Natural forests in Sri Lanka

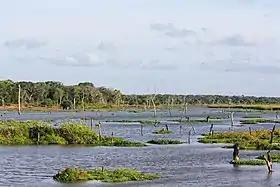
Villu, Wilpattu National Park

There are two type of 'patana' found in Sri Lanka; 'wet patana grassland' and 'dry patana grassland' based on the rainfall pattern and soil of the site. 'Wet patana' grass lands are found in areas above 1,500 m from the sea level with mean annual rainfall of over 2,000 mm. Temperature range from 5 °C to 18 °C. Mist, fog and frost and frost are common in these areas and do not experience any dry period. The grasses do not reach more than 1 m height and are called 'tussock grasses' which include the "Chrysopogon nodulibarbis" and "Arundinella villosa." The animals include a large Sri Lankan sambar and wild boar population and few Sri Lankan leopards ("Panthera pardus kotiya)." Extensive 'wet patana' are found only in Horton plains. 'Dry patana' are found in altitudes between 500 m to 1,600 m. They receive a rainfall about 1,400 to 2,000 mm with a definite dry period. Temperature ranges from 18 °C to 24 °C. The vegetation is made up of grasses that grow up to 1–2 m height such as "Cymbopogon nardus" and "Themeda tremula." 'Dry patana' is common on hill tops in Hanthana, Gampola, Welimada and Haputale.